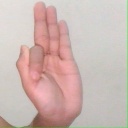
अक्षर: फ